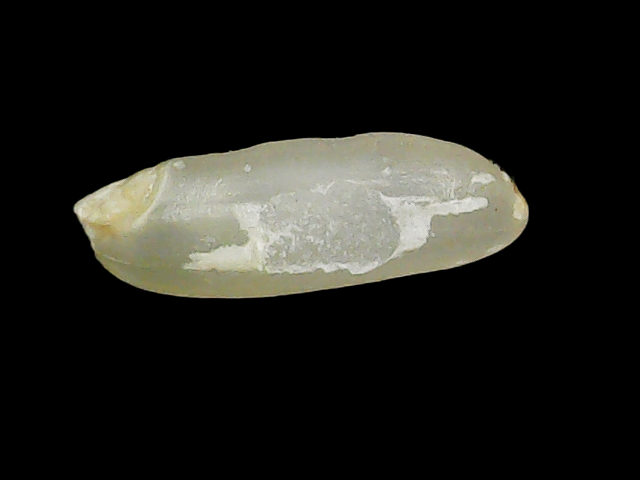
Rice variety: Binadhan24